Murray Building

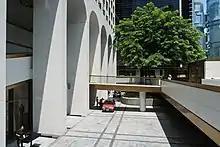
The Murray Drop off area

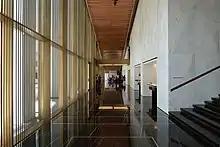
The Murray Lobby

The Murray Building became vacant upon relocation of its current offices to the new Central Government Complex at Tamar by end-2011. Given its prime Central location close to the Peak Tram Garden Road lower terminus and Hong Kong Park, coupled with the great demand for high-end hotels in the area, Murray Building has high potential to be converted into a hotel. With appropriate conversion and associated supporting facilities, the new hotel is expected to be a popular destination for visitors. Conversion is also an environmentally preferred option.